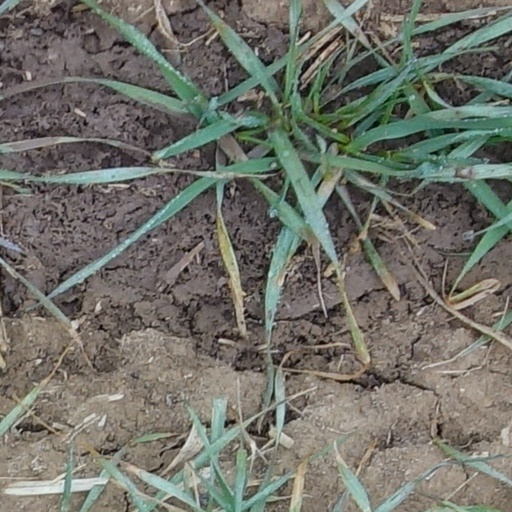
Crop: wheat